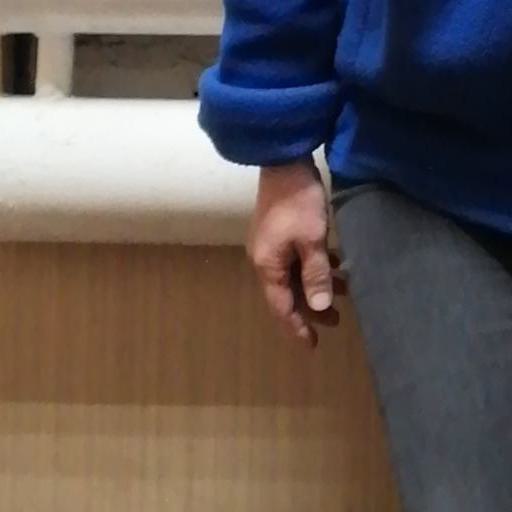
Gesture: no_gesture